Grain Tower

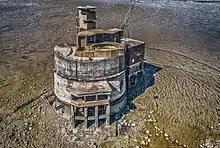
The Grain Tower Battery in July 2018

In 2005 a private owner purchased it from the Crown Estate and put it up for sale again from 2010, with a guide price of £500,000. The owner, a south-east London builder named Simon Cowper, said that "it just didn't work out well as a home – plus the cost of doing it [up]." It was reportedly sold in 2014 for £400,000, though the new owner wished to remain "under the radar" until they had secured planning permission for renovations. In September 2023, it was listed for sale once again at a much-reduced auction guide price of £150,000 with Savills Property Auctions, by order of LPA Receivers, the hammer price being £159,000.